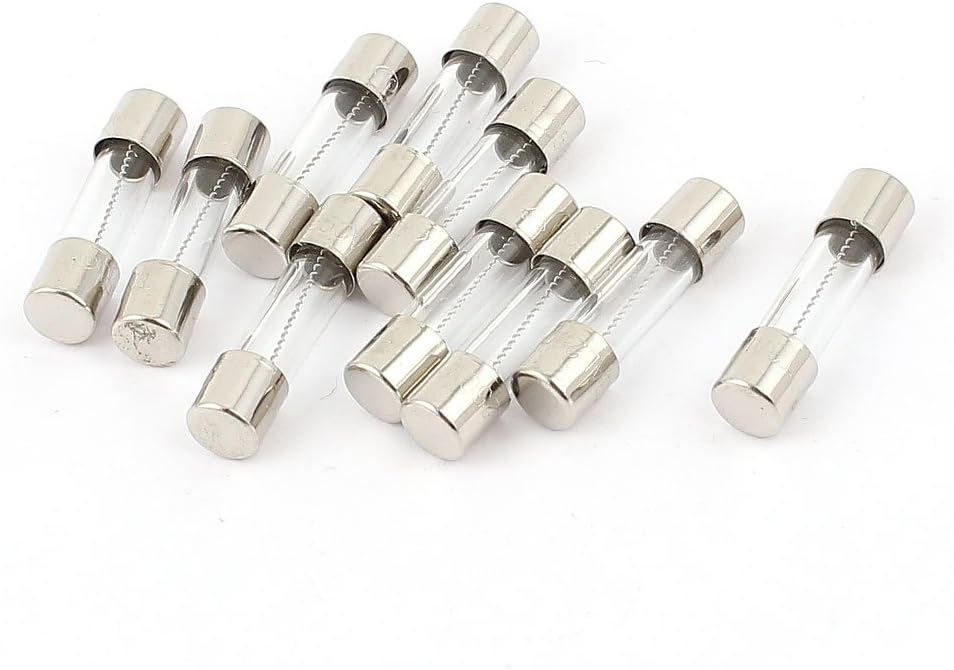
uxcell 10 Pcs 250V 3A 3Amp Slow Blow Glass Fuses Tubes 5mm x 20mm
Category: Tools & Home Improvement
Designed with 5 x 20mm glass tube, 3A breaking current.A type of low resistance resistor that acts as a sacrificial device to provide overcurrent protection, of either the load or source circuit.With overload and overcurrent protection.Our store also have other glass fuse tube, such as 1A, 5A, 10A, 20A, ect.
Features: Product Name : Glass Fuse;Type : Slow Blow | Breaking Voltage : 250V;Breaking Current : 3A | Dimension : 5 x 20mm/ 0.2" x 0.8" (D*L);Material : Glass, Metal | Note: Please shut down power before your replacement. Check your original size of fuse before buying: body diameter, body length, rated current, rated voltage. | Glass tube fuse is mainly used in and ship accessories, household appliances and electronic products, such as microwave , fan, TV, circuit board, lighting, instrument, etc.